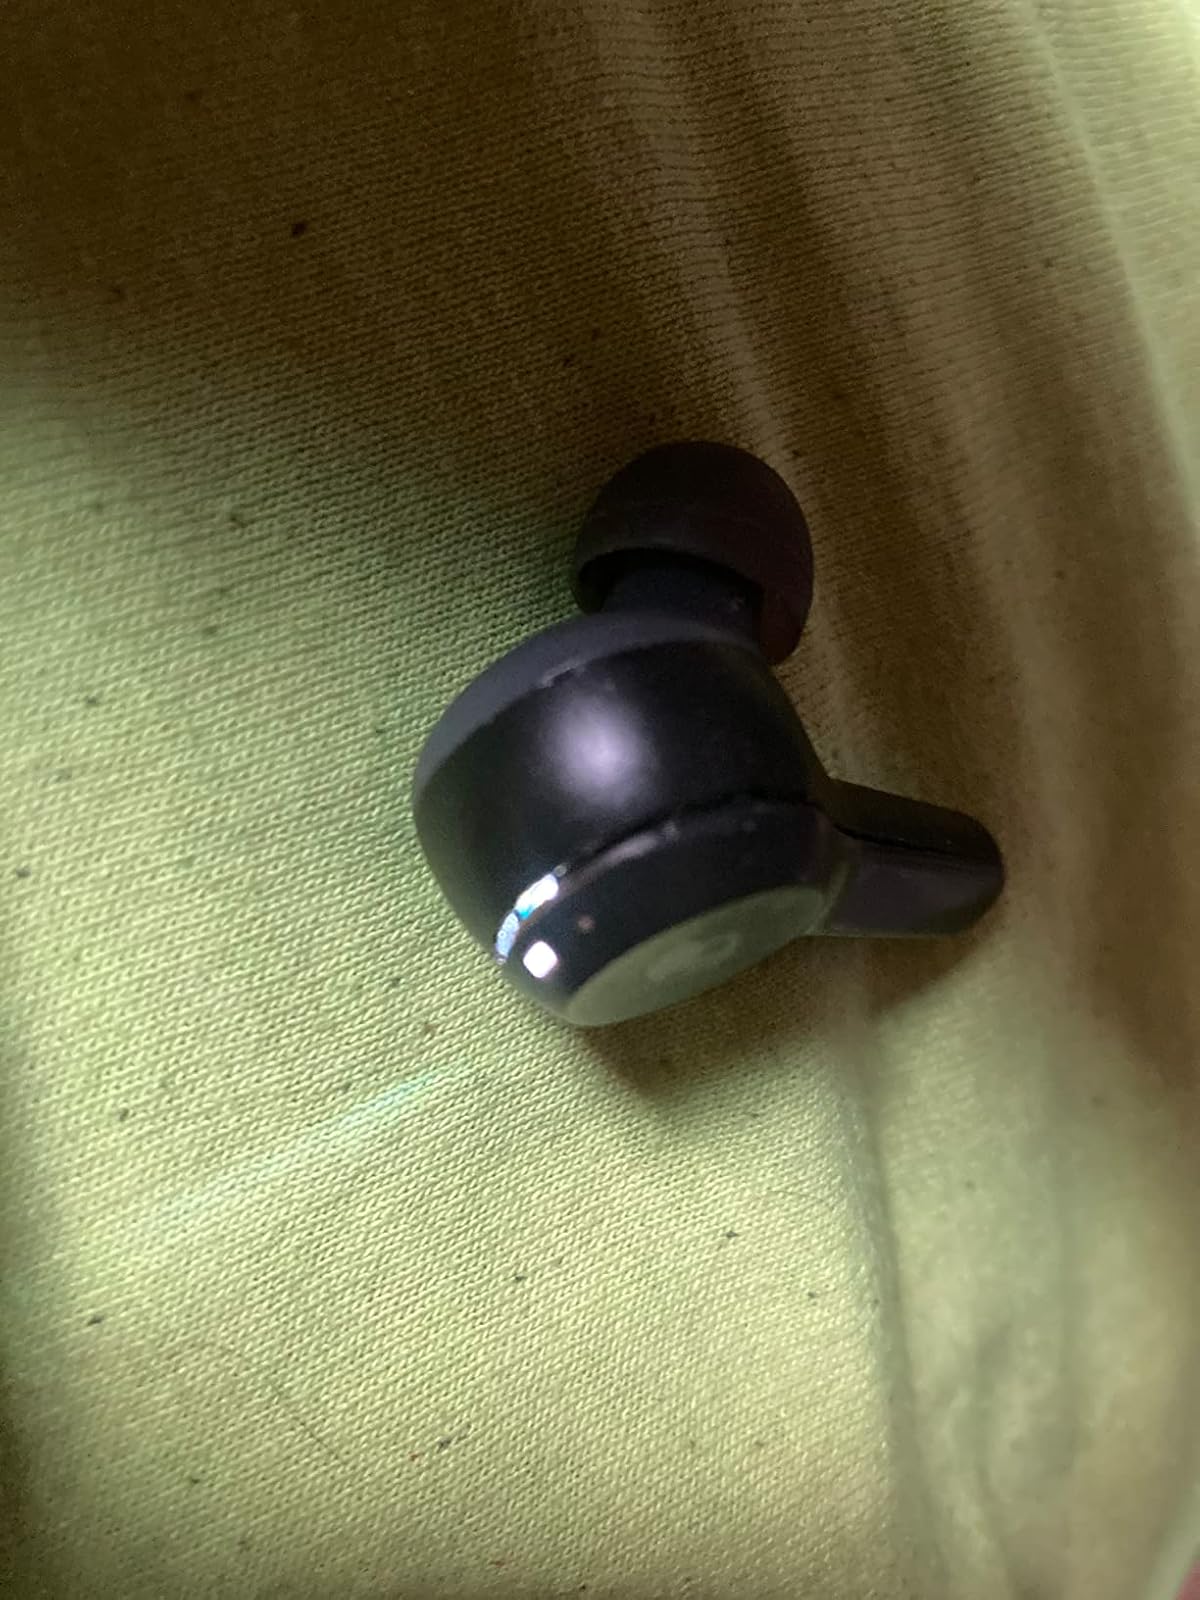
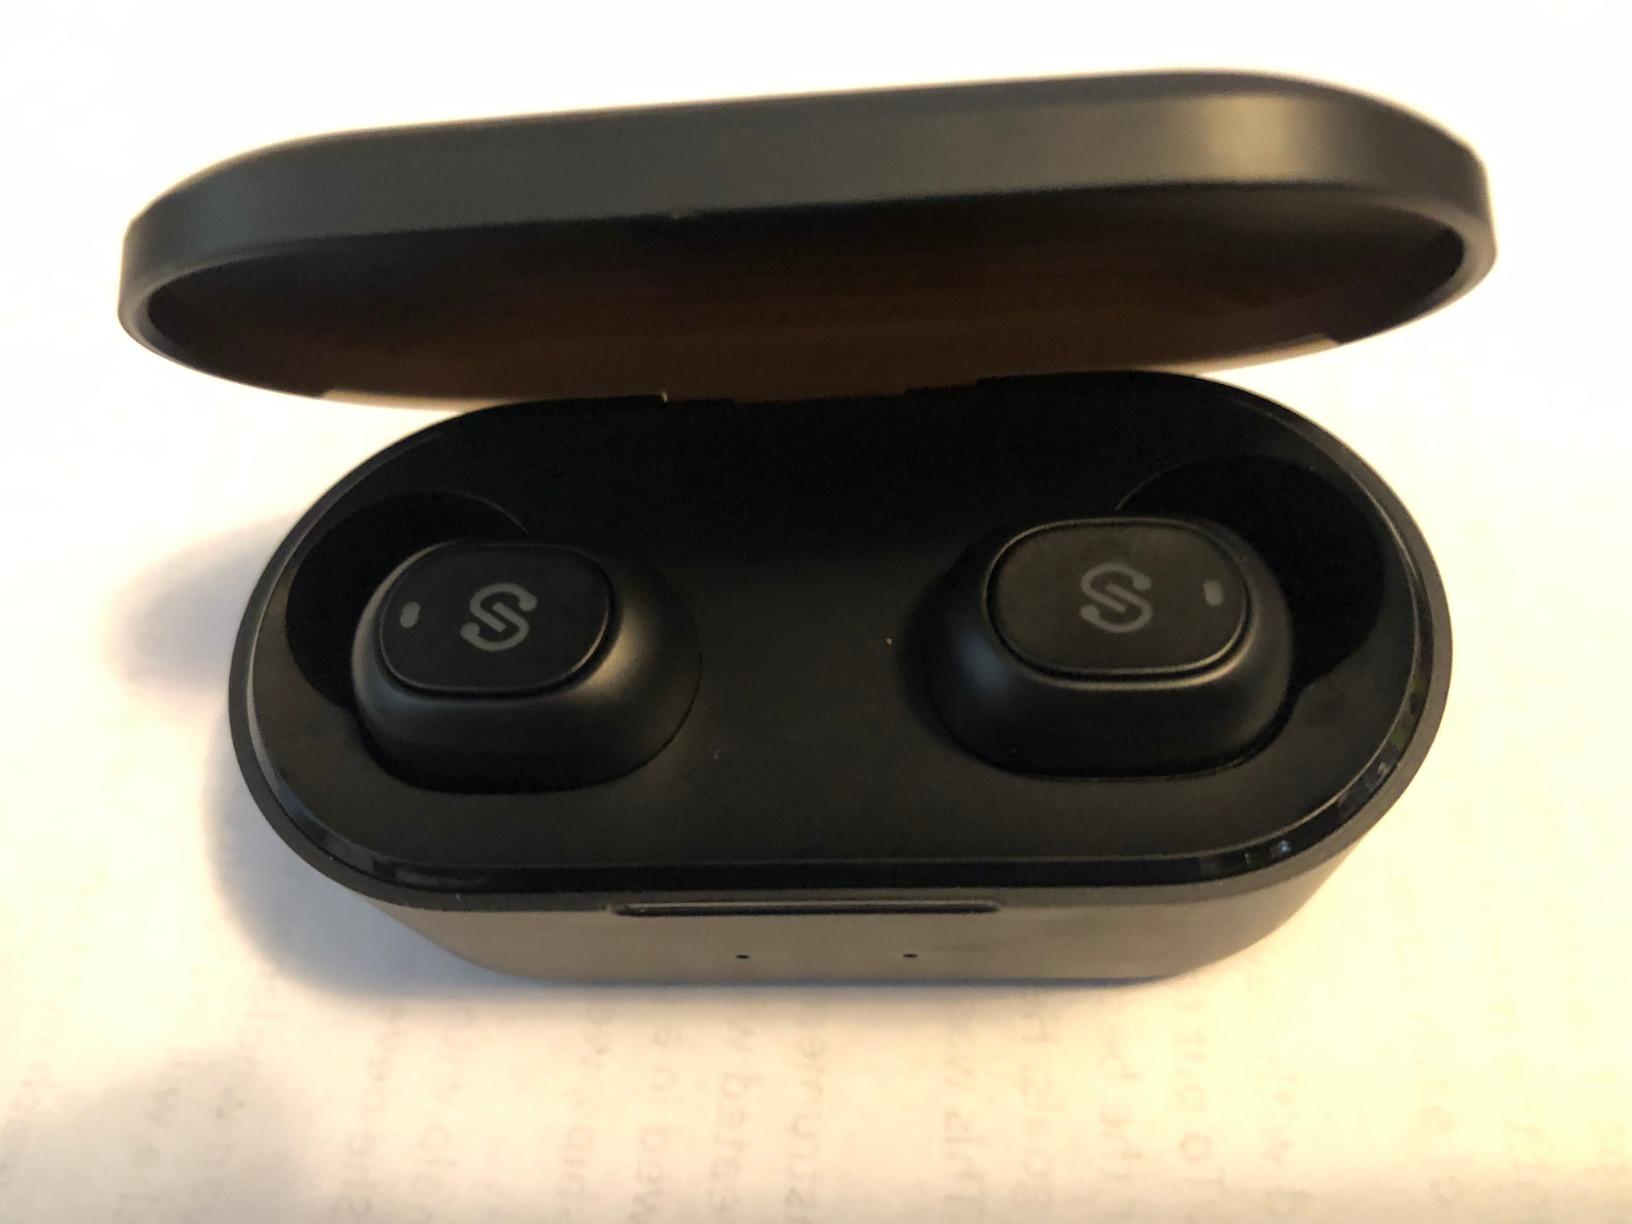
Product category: earbuds
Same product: no